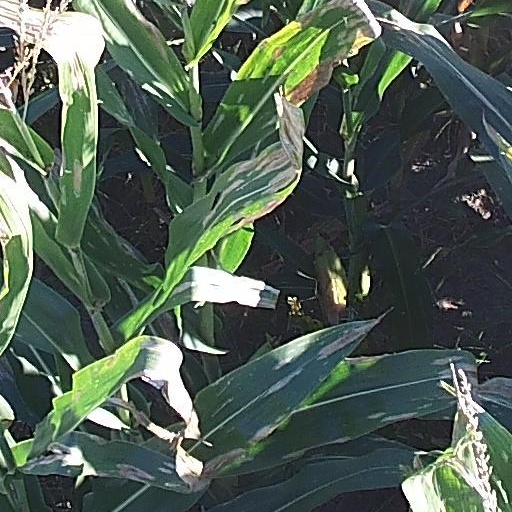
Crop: maize; corn